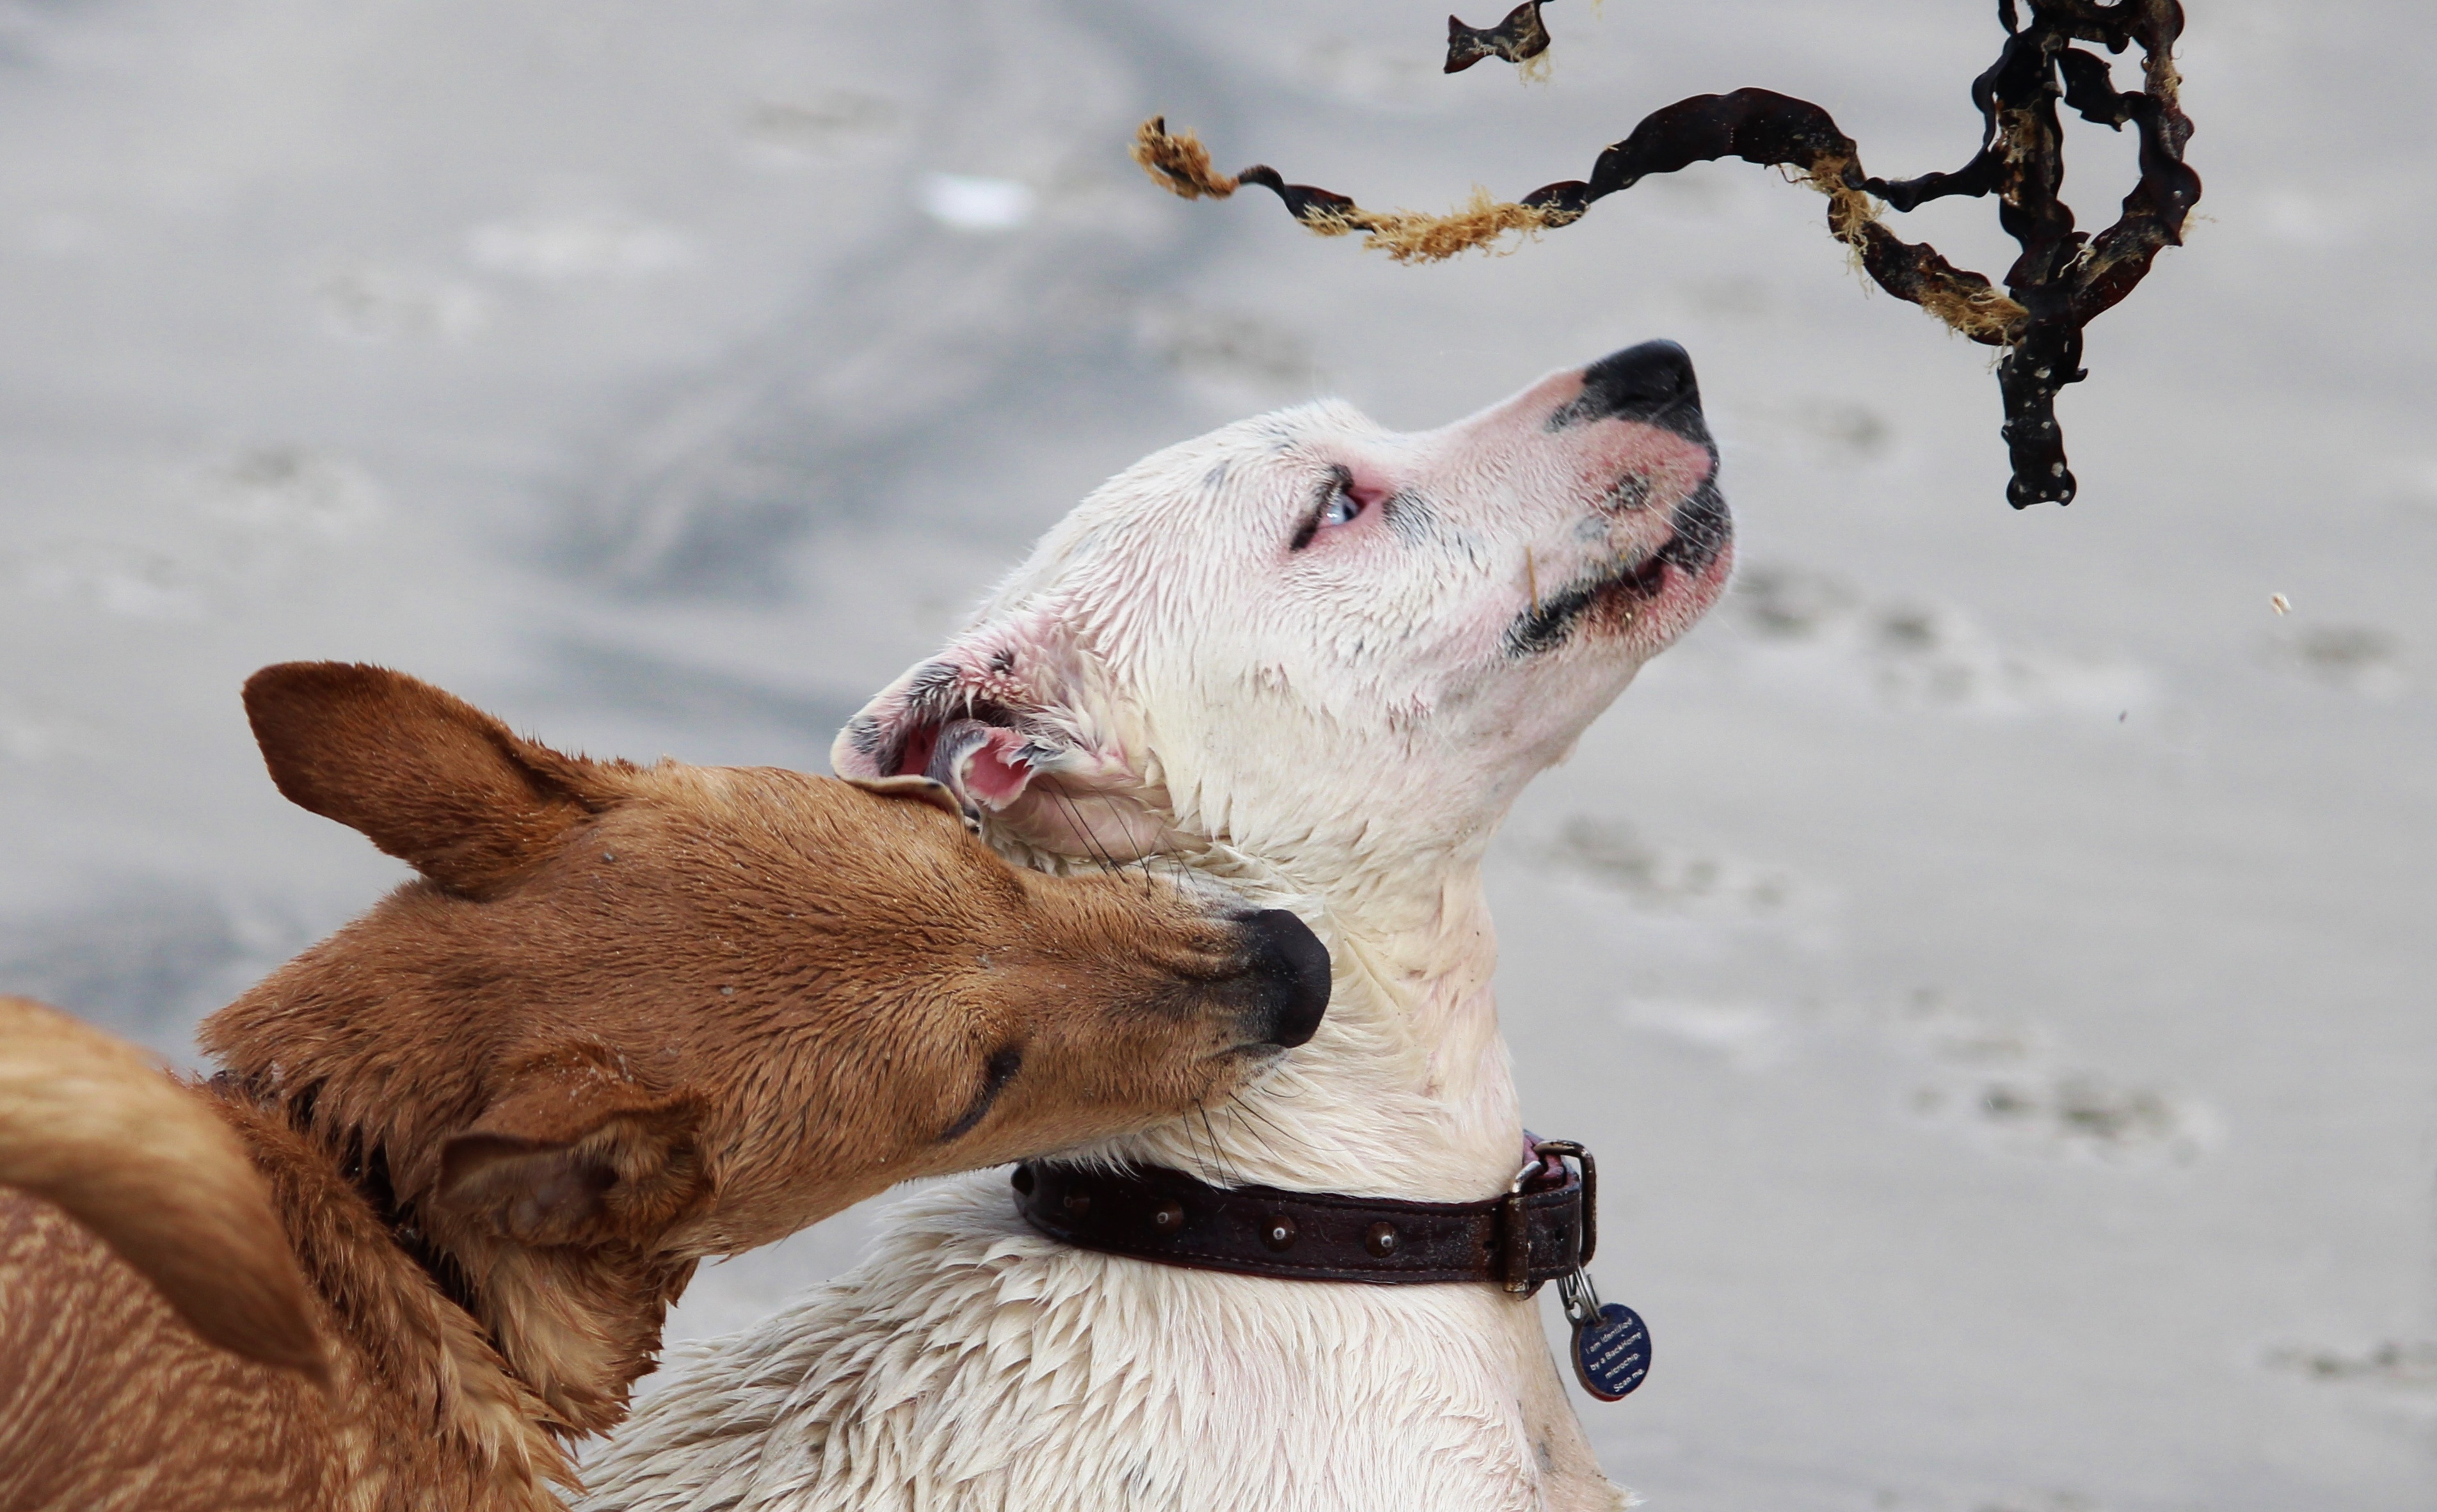
beach, snow, winter, play, dog, pet, portrait, mammal, dogs, snout, vertebrate, bite, romp, batons, street dog, dog like mammal